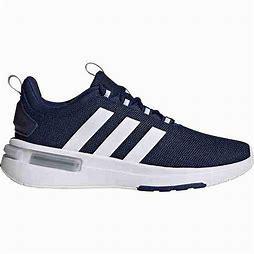
Brand: Adidas
Model: Racer TR23